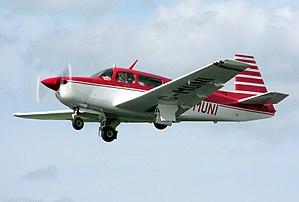
Les Mooney M20 forment une famille d'avions à piston à ailes basses et train tricycle fabriquée par le constructeur américain Mooney. Il s'agit du 20ᵉ type d'avions conçu par Al Mooney - celui qui a connu le plus de succès. Entre les premiers modèles des années 1950 et ceux des années les plus récentes, le type a connu de nombreuses variantes déclinant les lettres de l'alphabet de M20A à M20V...
L'aviation légère désigne l'ensemble des activités aériennes destinées aux loisirs, aux sports et au tourisme. Cela exclut en principe le travail aérien et le transport de passagers ou de fret mais, en pratique, on retrouve aussi sous ce vocable des petites activités commerciales comme la surveillance aérienne, les avions taxis, la desserte de hubs en passagers ou fret, etc. Les avions ne dépassent pas 5 700 kg et les hélicoptères 2 700 kg.